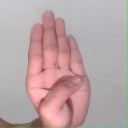
अक्षर: ब